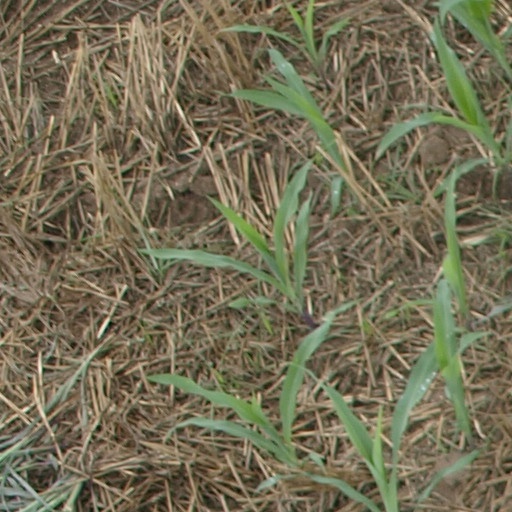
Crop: maize; corn